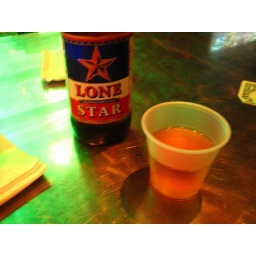
whiskey in a plastic cup is always better.